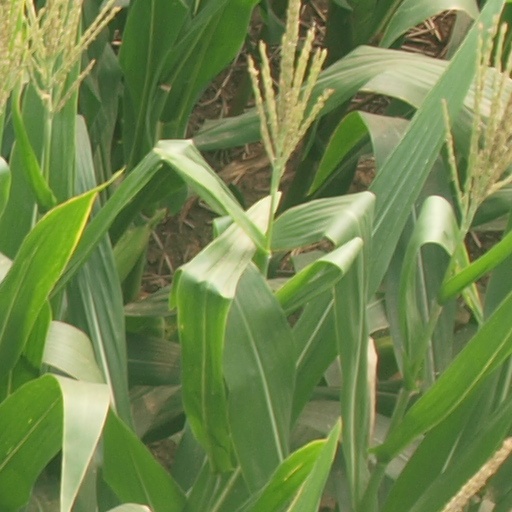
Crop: maize; corn